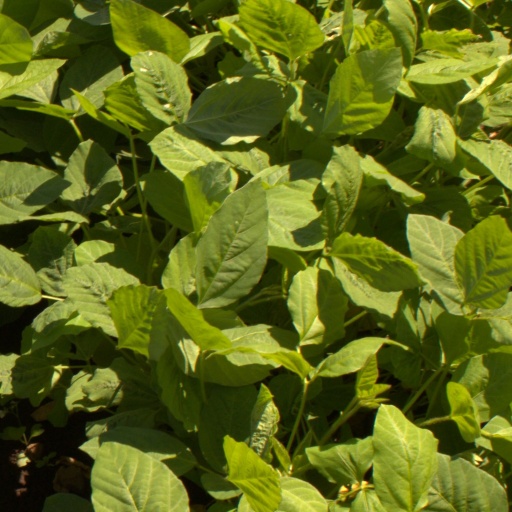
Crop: soybean